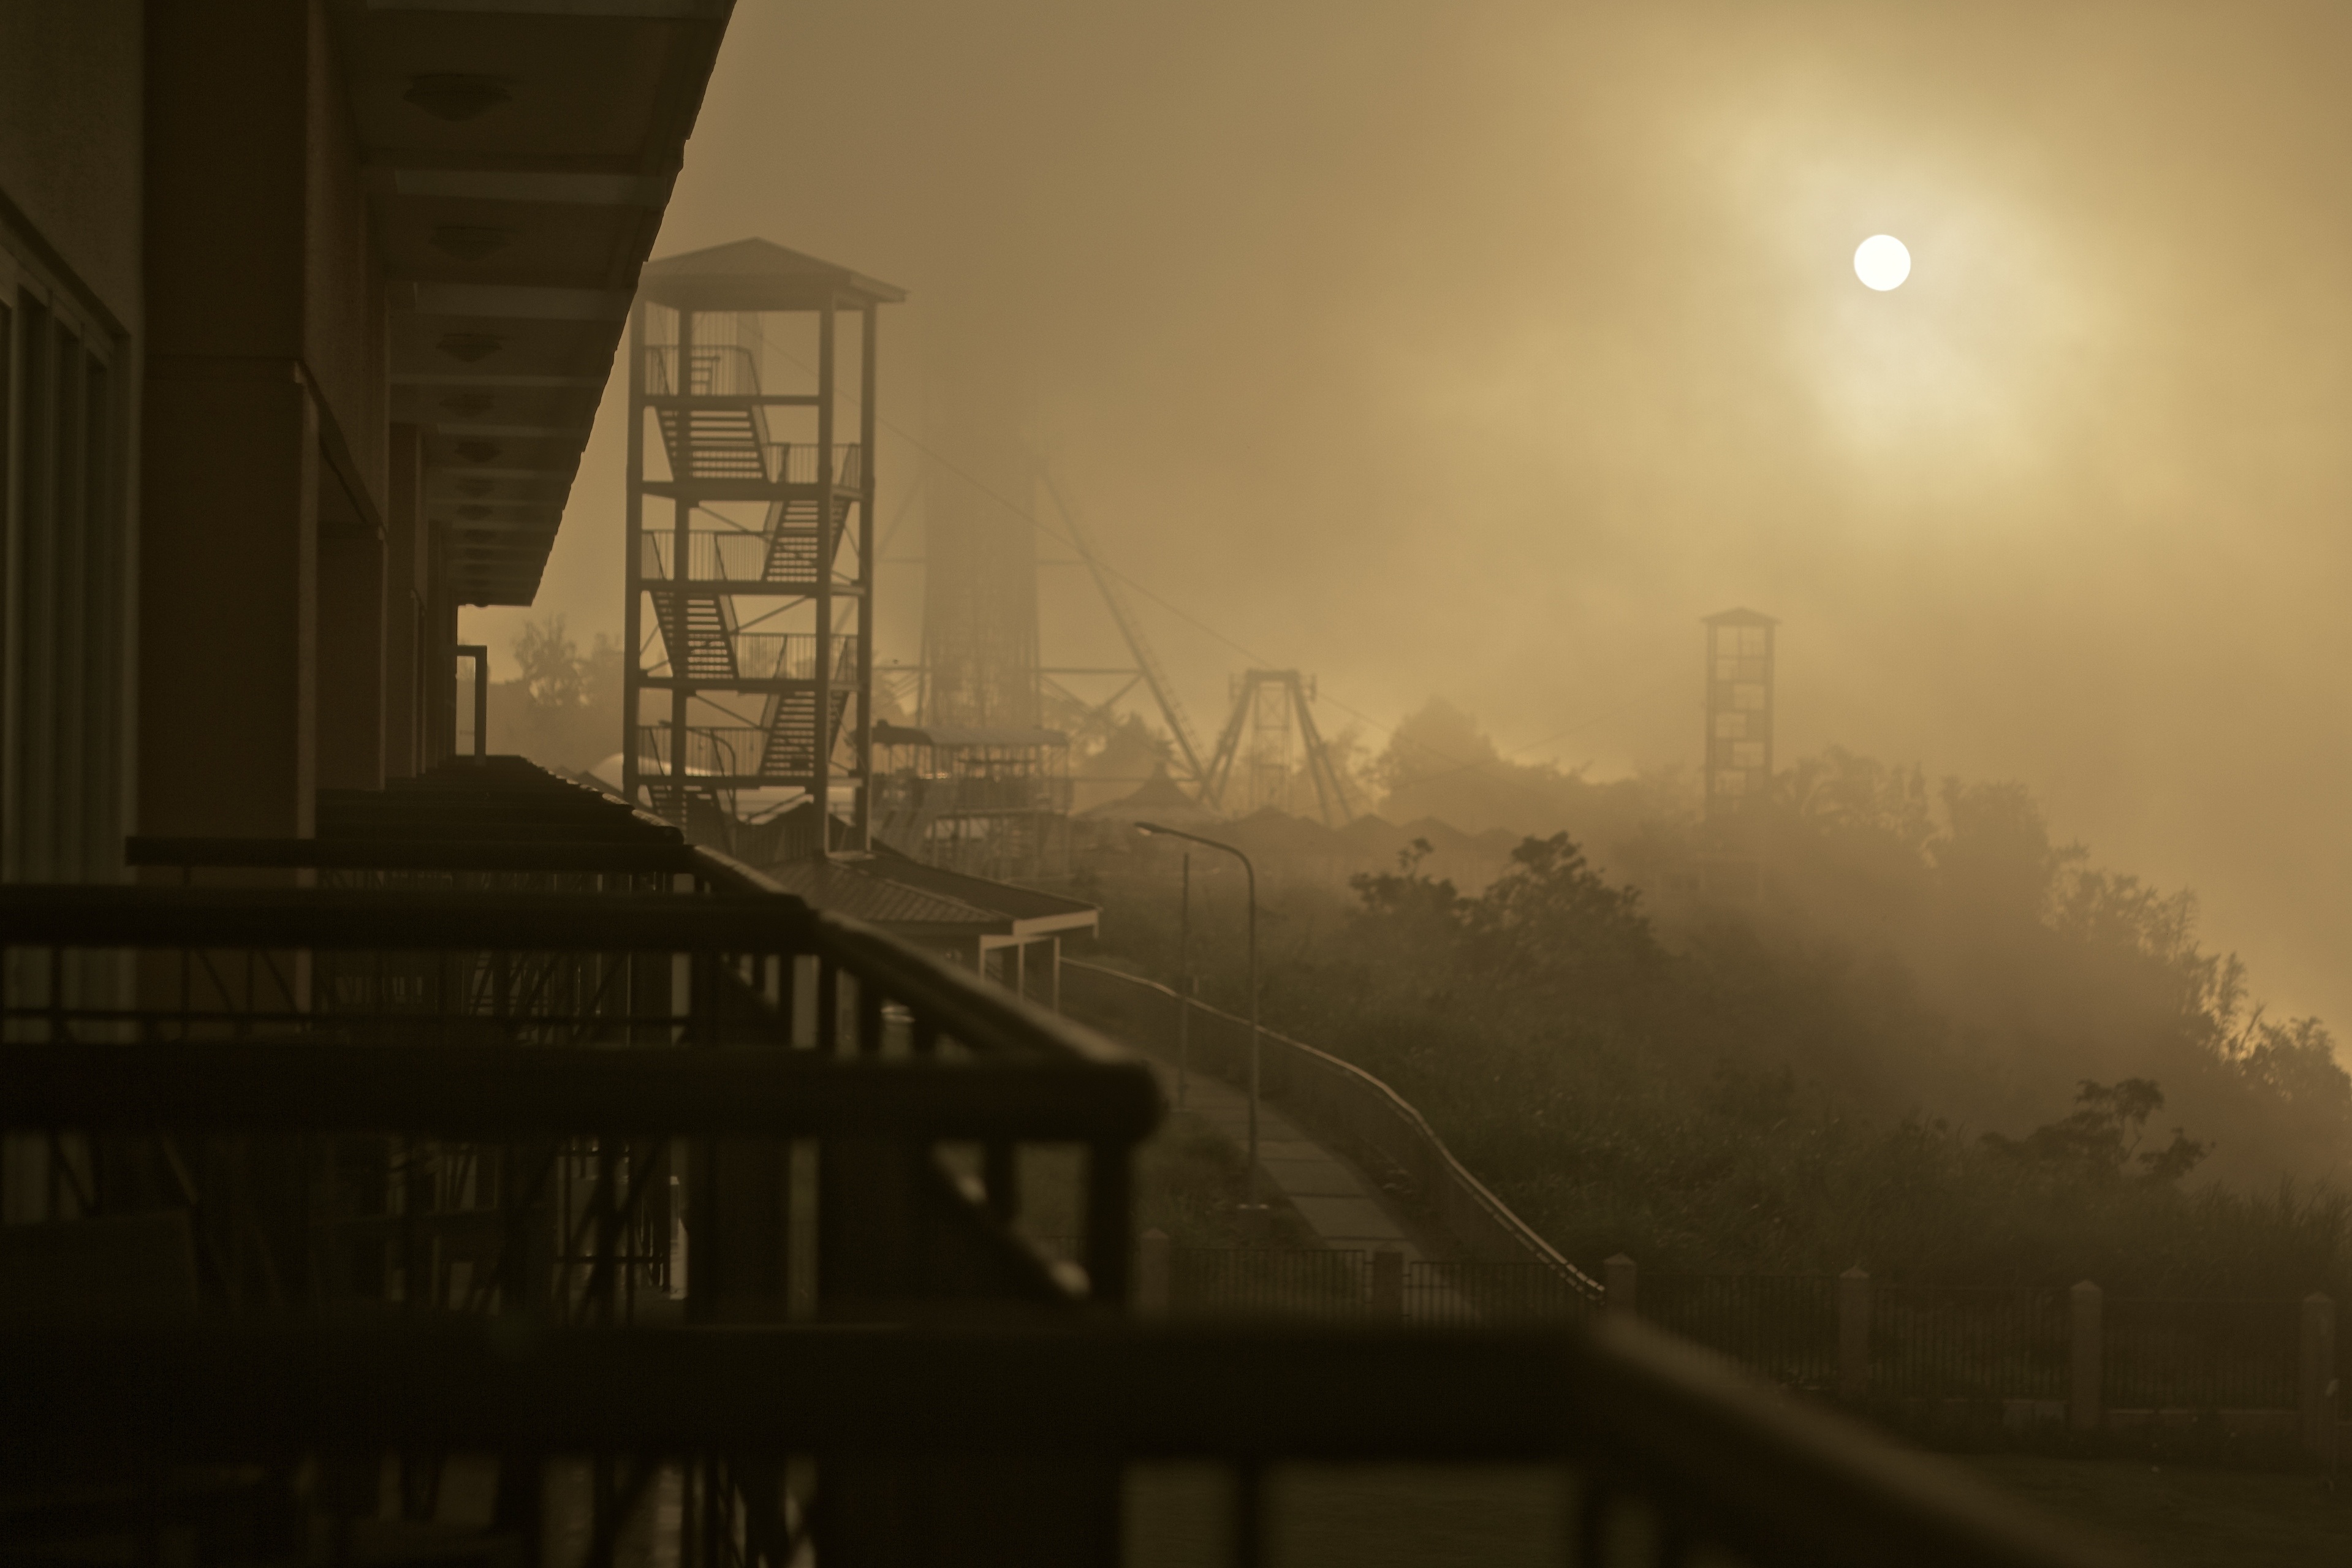
landscape, silhouette, light, sun, fog, sunset, mist, night, sunlight, morning, view, dawn, atmosphere, vacation, travel, dusk, evening, shine, weather, haze, asia, darkness, bright, misty, philippines, screenshot, canon 1000d, atmospheric phenomenon, atmosphere of earth